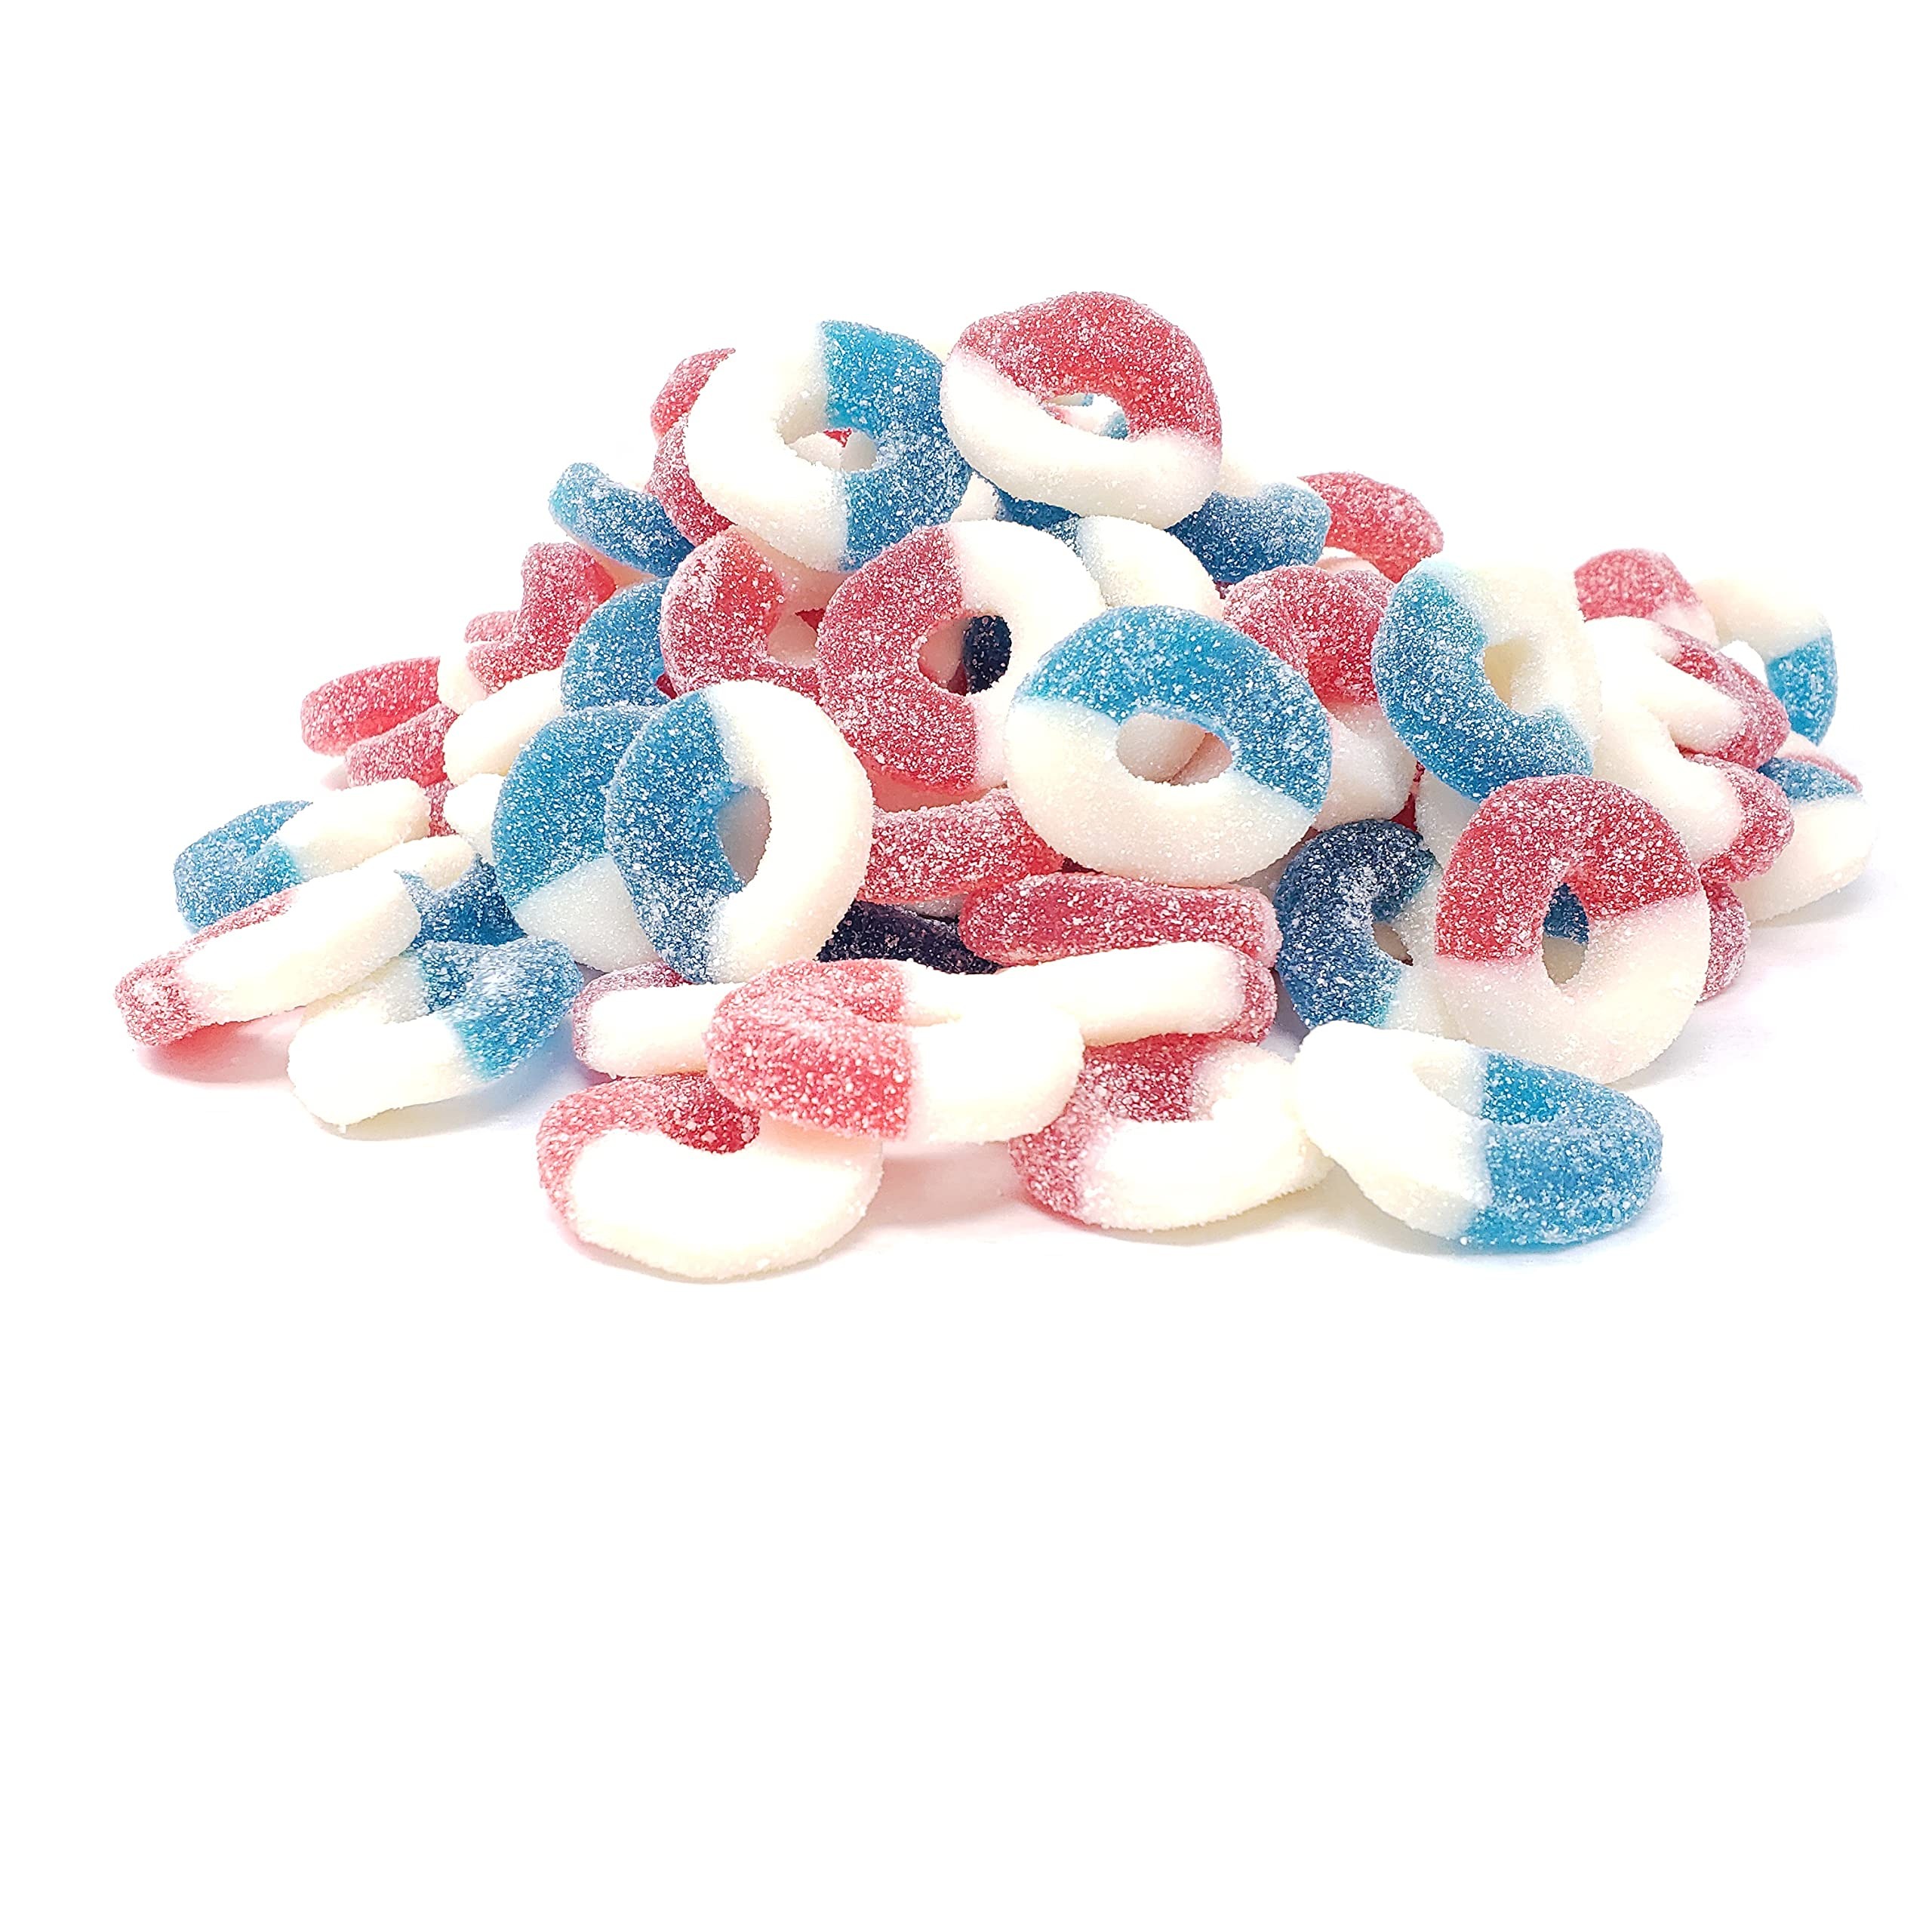
Item Name: Candy Retailer Gummi Red White Blue Freedom Gummy Rings 2 Lbs.
Bullet Point 1: Show your patriotic spirit with these red, white and blue gummies. These gummi rings come in an assortment of sweet fruit flavors and make a delicious summertime snack.
Bullet Point 2: Delivered in a Candy Retailer Sealed and Resealable Stand Up Pouch With Ingredients, Nutrition, and Expiration Dated Label.
Bullet Point 3: Product of USA. Packaged in USA by Candy Retailer.
Product Description: Show your patriotic spirit with these red, white and blue gummies. These gummi rings come in an assortment of sweet fruit flavors and make a delicious summertime snack. Delivered in a Candy Retailer Sealed and Resealable Stand Up Pouch With Ingredients, Nutrition, and Expiration Dated Label. Product of USA. Packaged in USA by Candy Retailer.
Value: 32.0
Unit: Ounce

Price: 17.9